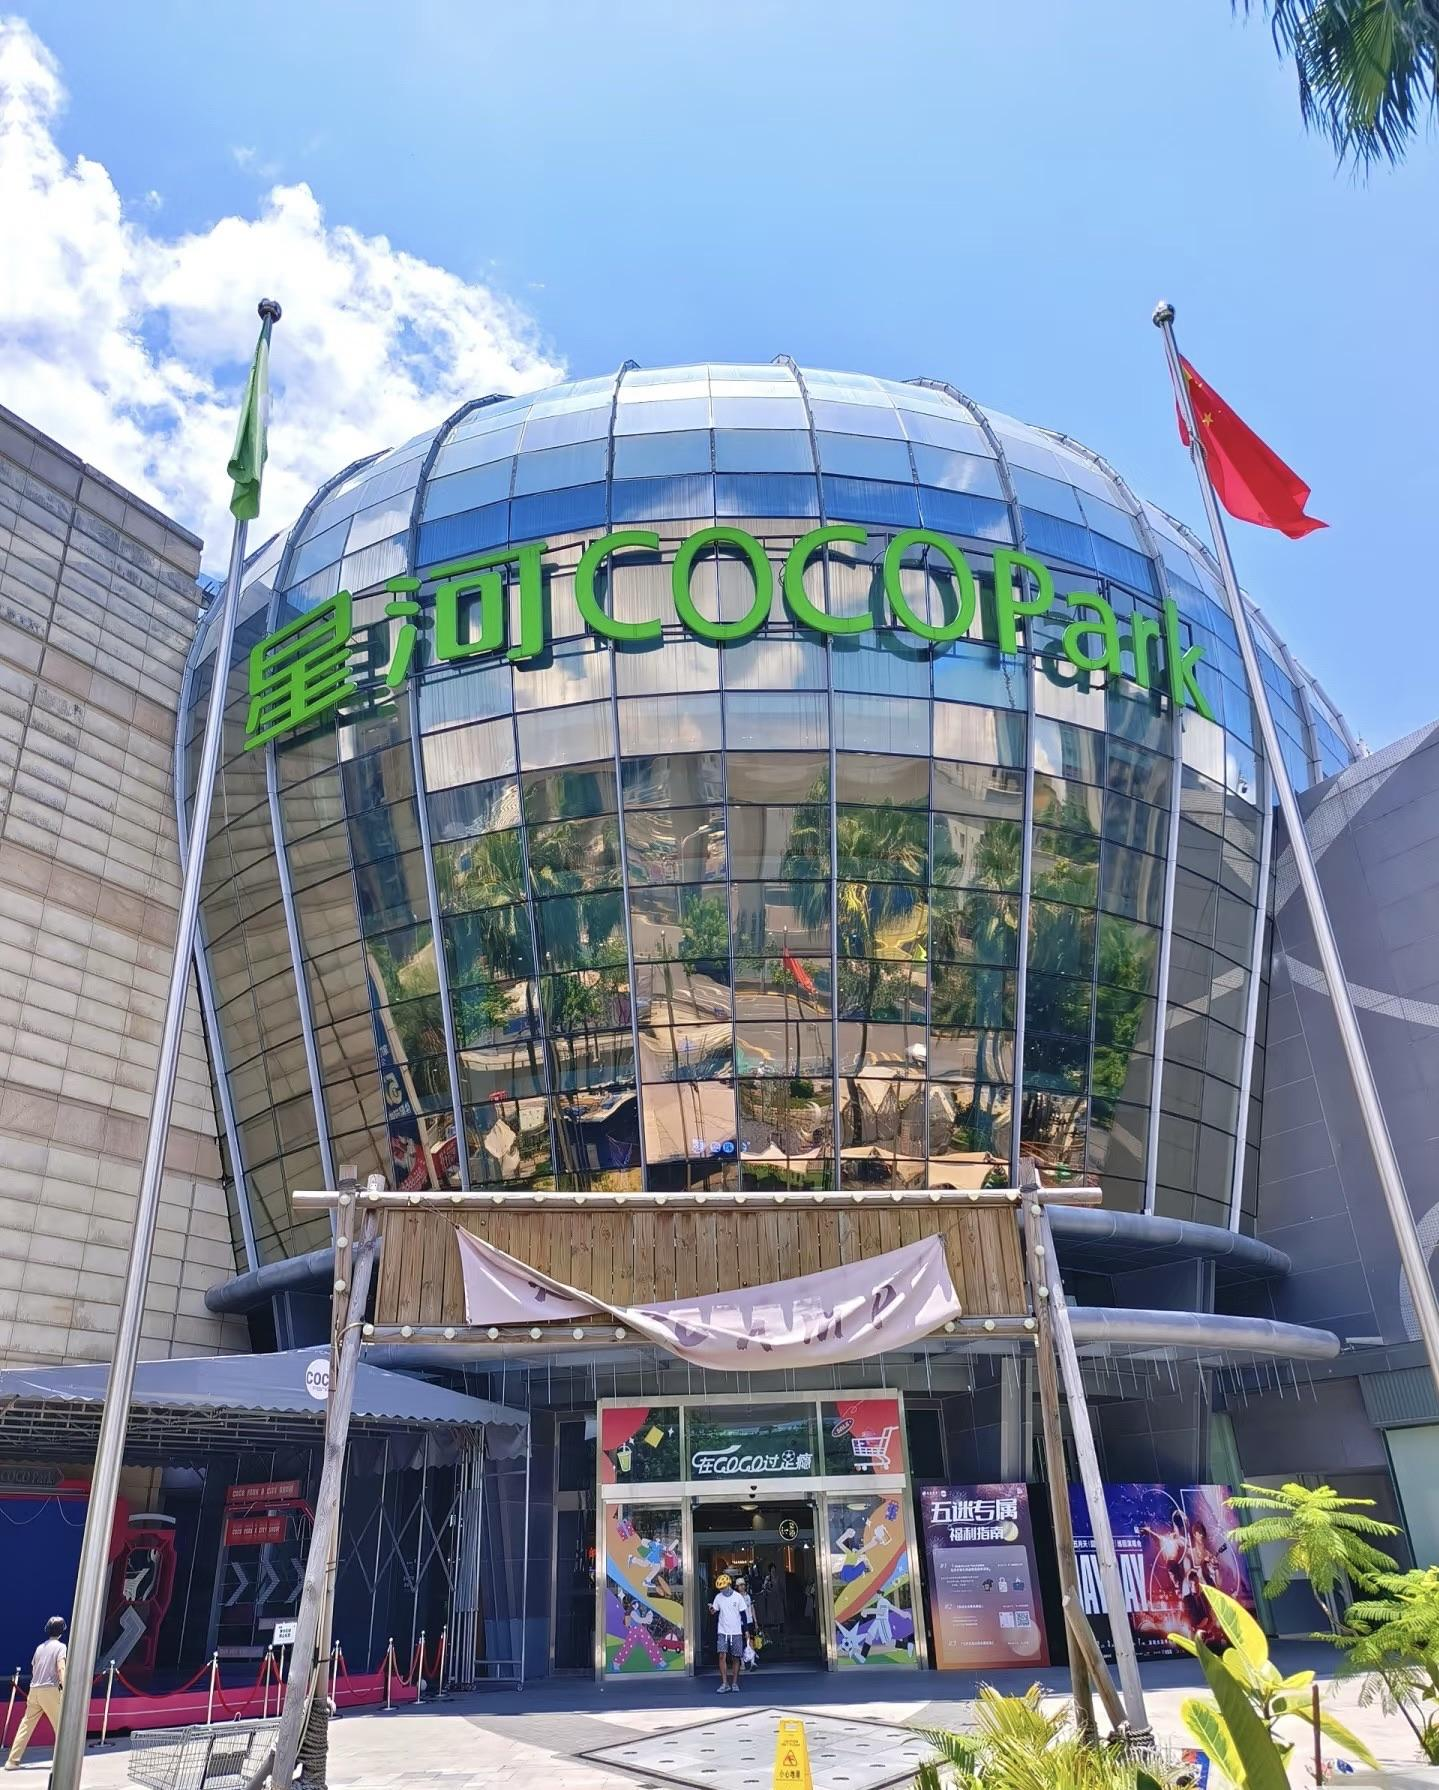
地标名称：星河COCO Park(龙岗店)
所在城市：深圳市·龙岗区